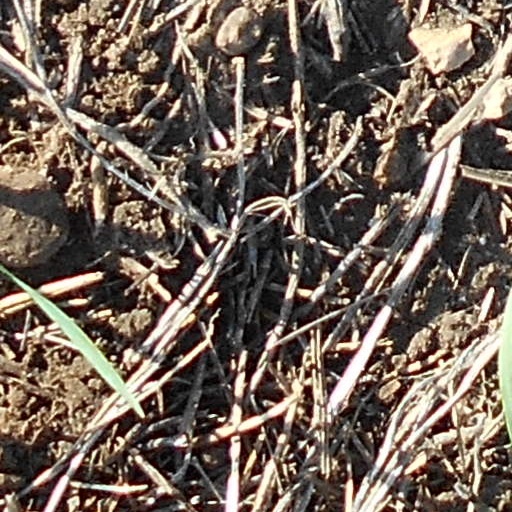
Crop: wheat